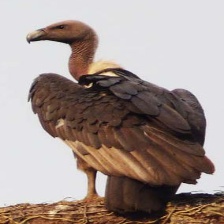
Species: INDIAN VULTURE
Scientific name: GYPS INDICUS
ImageNet parent category: vulture